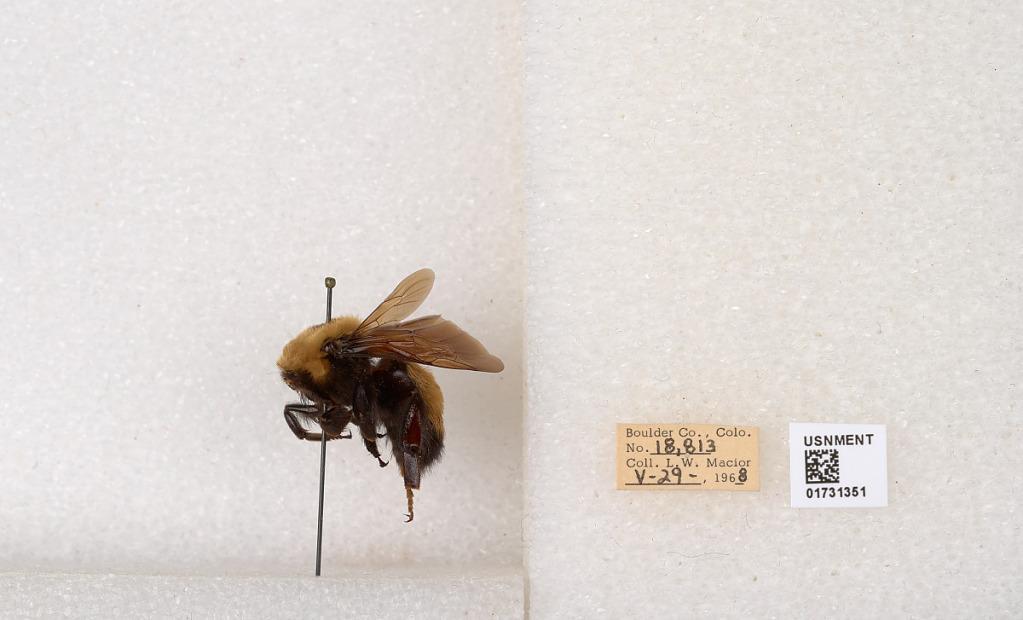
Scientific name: Bombus (Bombus) nevadensis Cresson